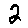
Label: 2